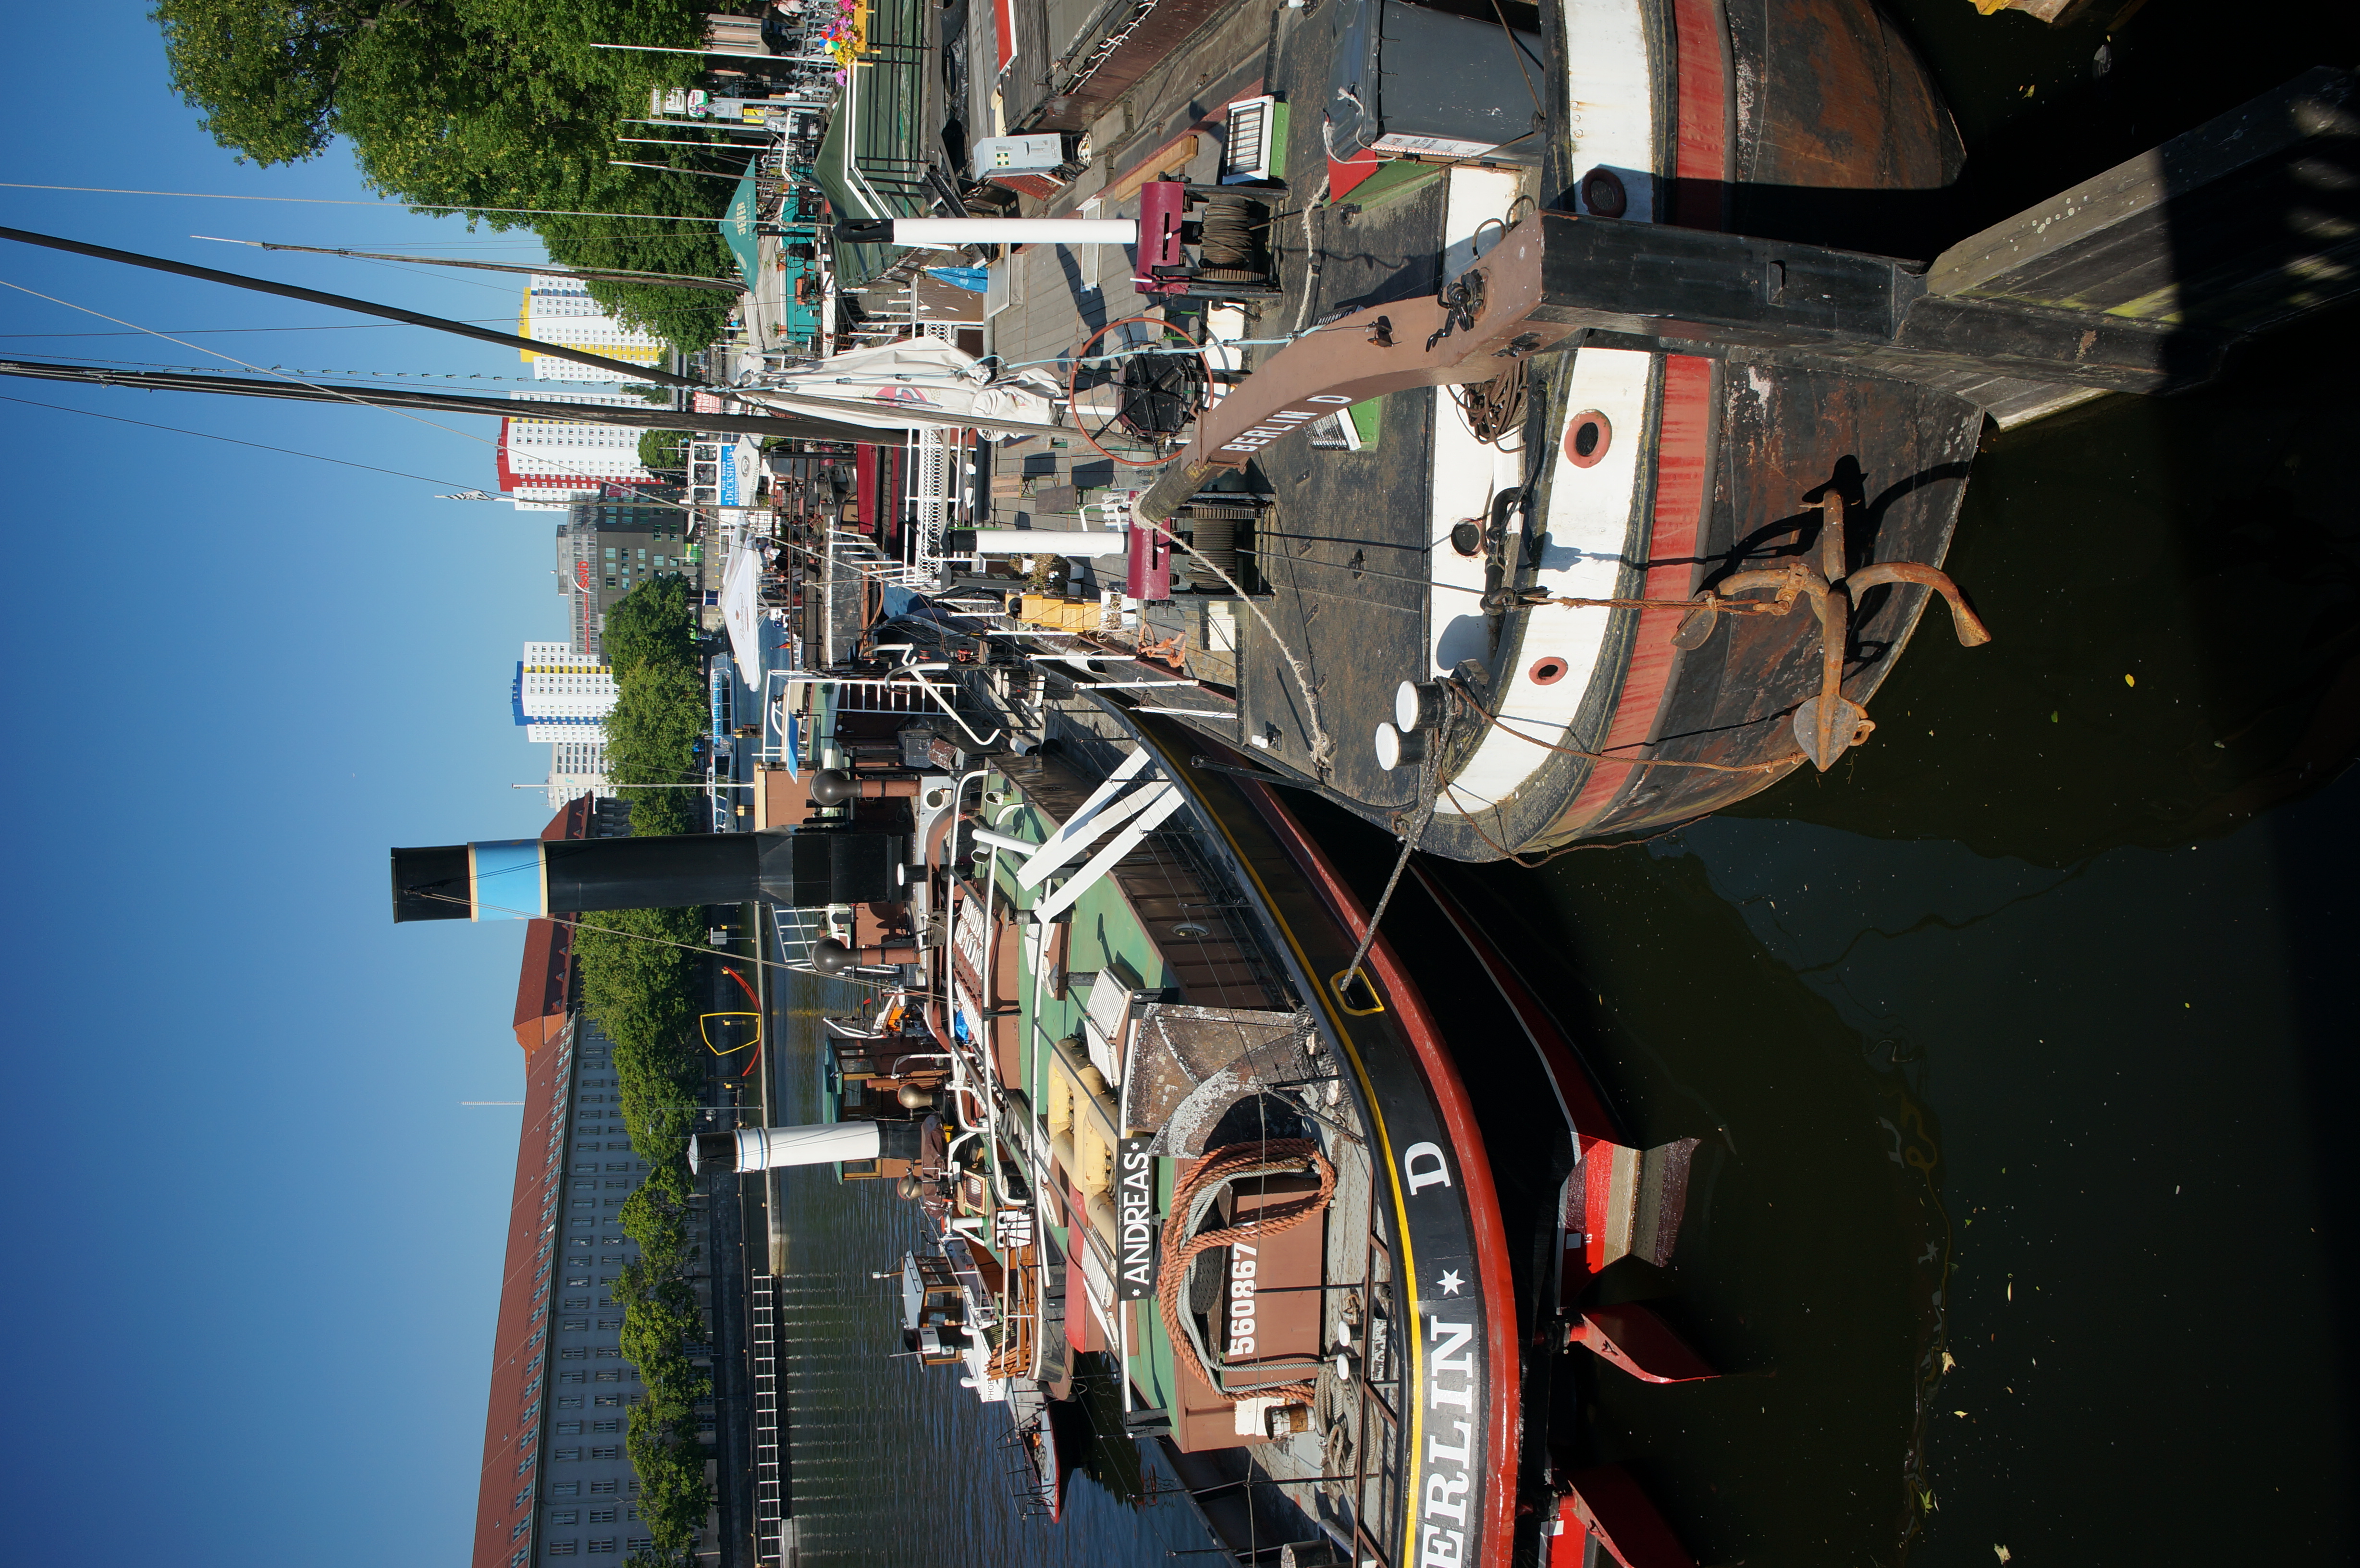
sea, dock, boat, canal, vehicle, harbor, marina, port, waterway, 2015, germany, deutschland, berlin, sony, watercraft, 20mm, nex, nex6, lenstagged, steffenzahn, sel20f28, sonye2820